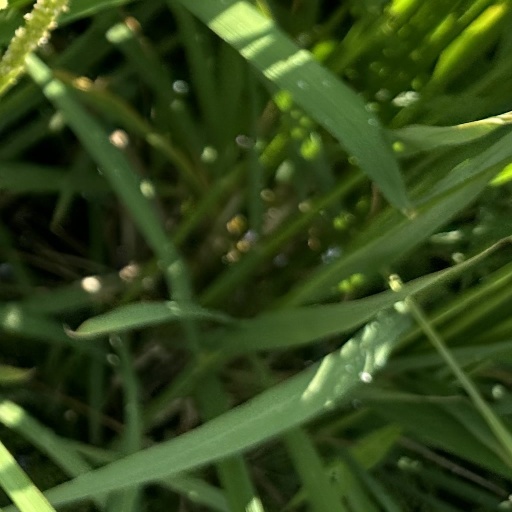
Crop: rice